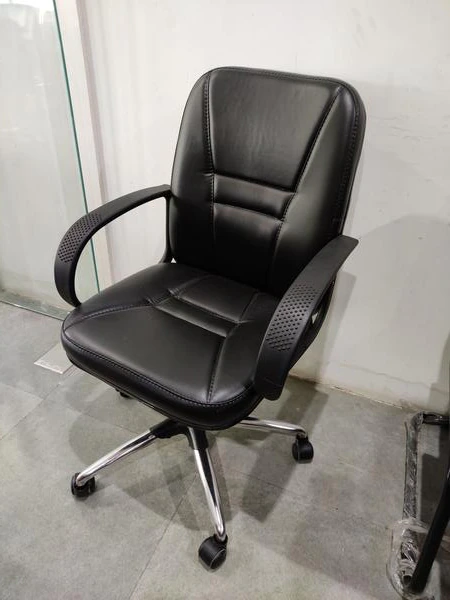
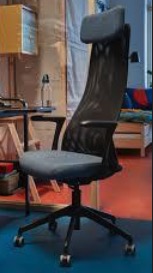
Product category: items_chair
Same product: no